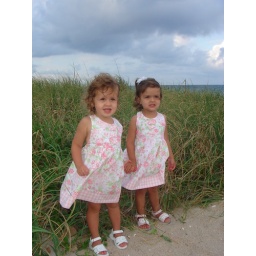
girls in pretty dresses on beach